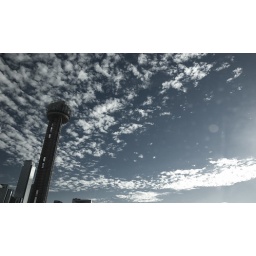
i was sitting in the car and I looked up and saw how cool the clouds looked I had to take a photo.